Borage

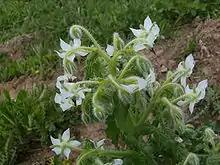
A white-flower cultivar

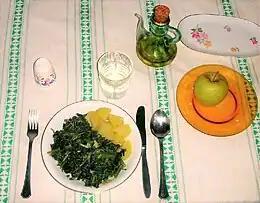
In Aragonese cuisine, borage boiled and sautéed with garlic is served with potatoes.

Traditionally, borage was cultivated for culinary and medicinal uses, although today, commercial cultivation is mainly as an oilseed.